Prince Tudor theory

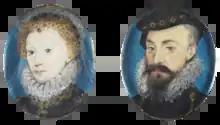
A pair of stamp-sized miniatures by Nicholas Hilliard, depicting Queen Elizabeth and the Earl of Leicester, claimed by some Baconians to be the parents of Francis Bacon and possibly others.

The theory that the author of Shakespeare's works was connected to a secret romance and child of the queen dates back to the writings of Orville Ward Owen and Elizabeth Wells Gallup, who believed that Francis Bacon was the true author of the plays. In his book "Sir Francis Bacon's Cipher Story" (1893–5), Owen claimed to have discovered a secret history of the Elizabethan era hidden in cipher-form in Bacon/Shakespeare's works. According to Owen, Bacon revealed that Elizabeth was secretly married to Robert Dudley, Earl of Leicester, who fathered both Bacon himself and Robert Devereux, 2nd Earl of Essex, the latter ruthlessly executed by his own mother in 1601. Bacon was the true heir to the throne of England, but had been excluded from his rightful place. This tragic life-story was the secret hidden in the plays.